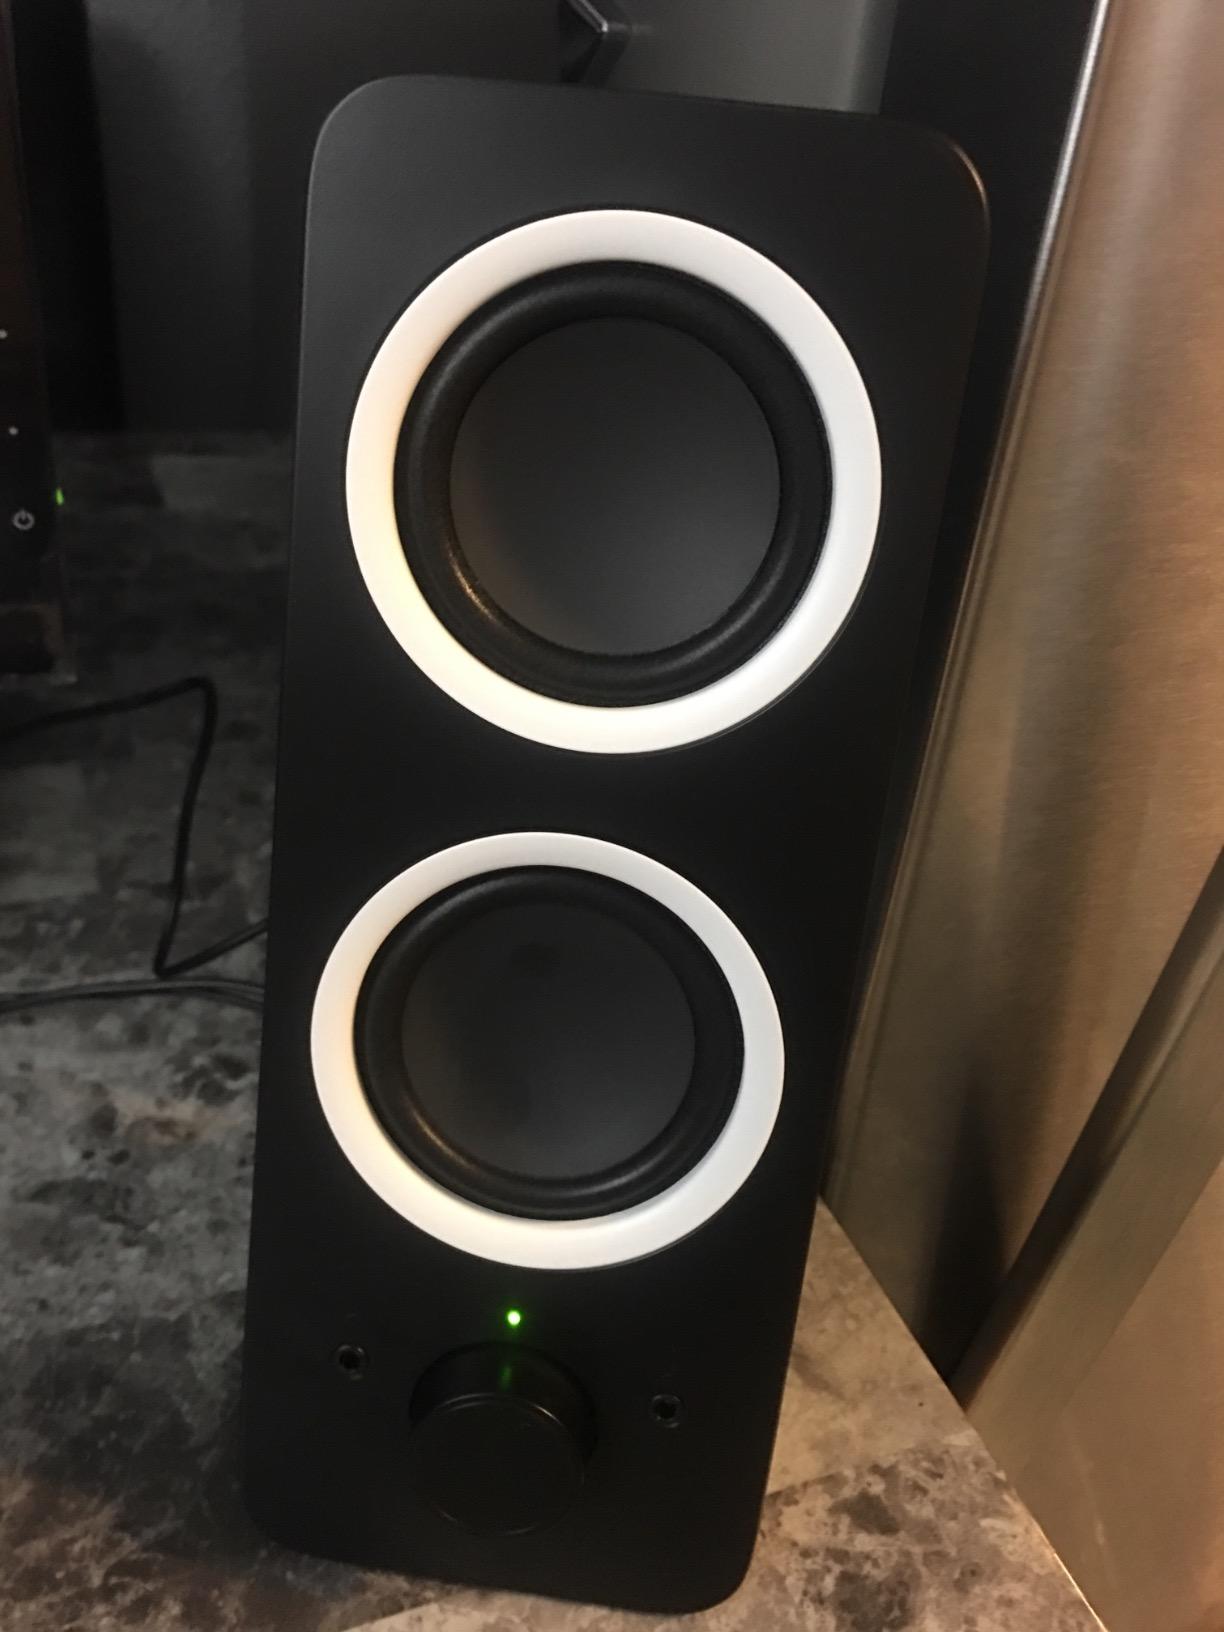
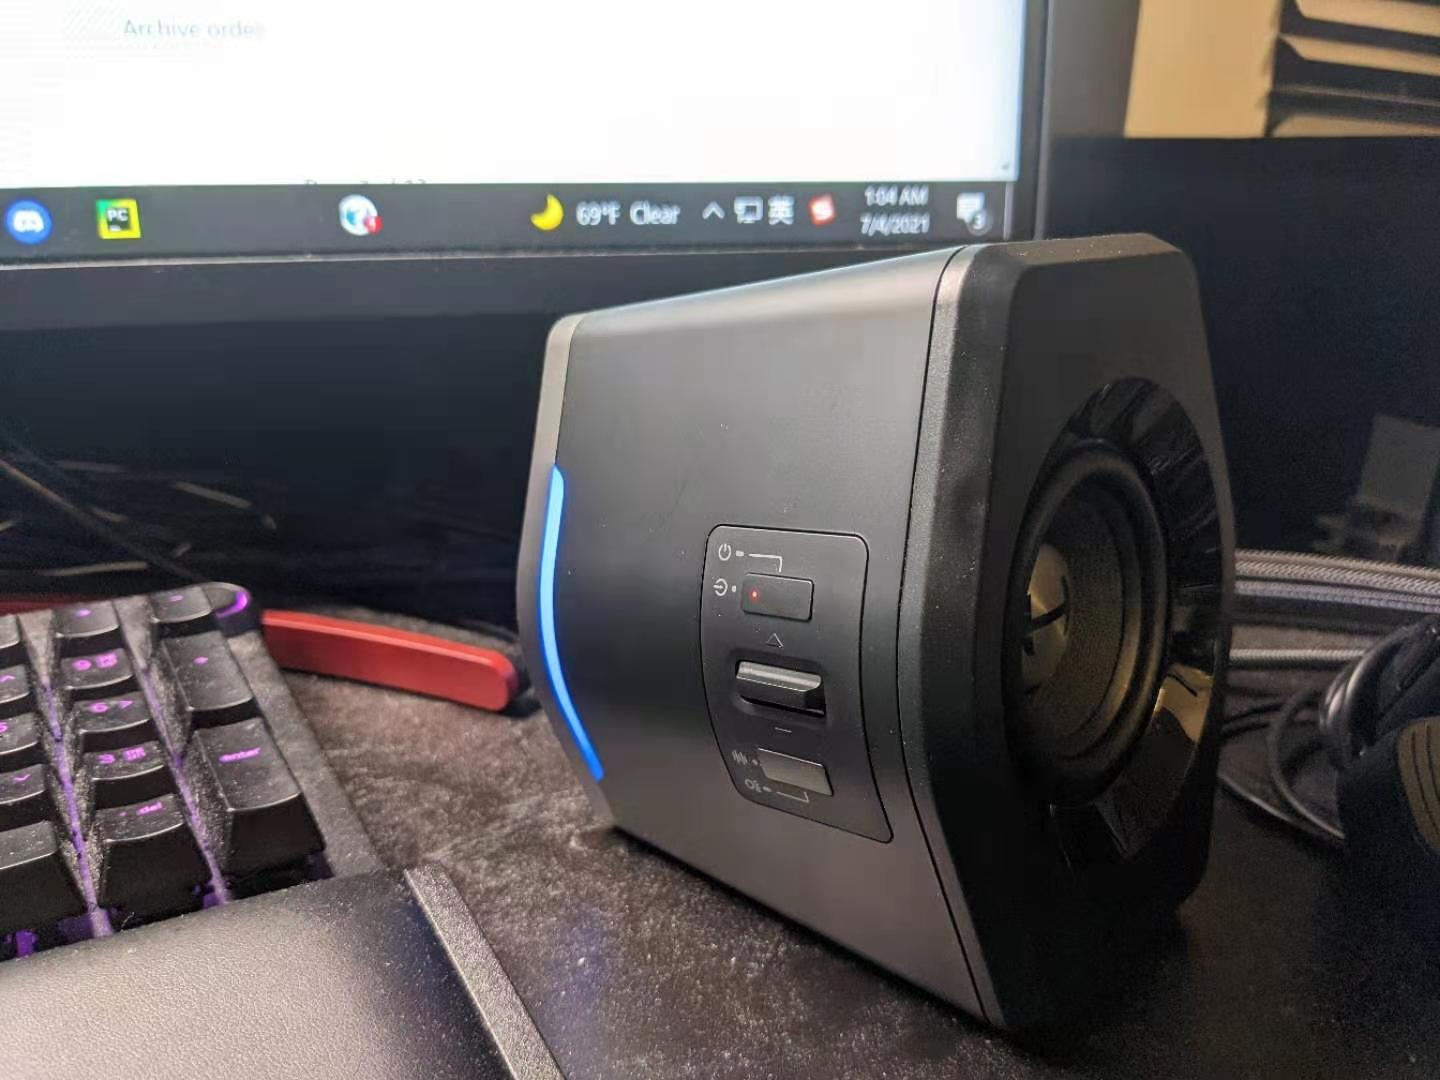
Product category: speaker
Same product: no